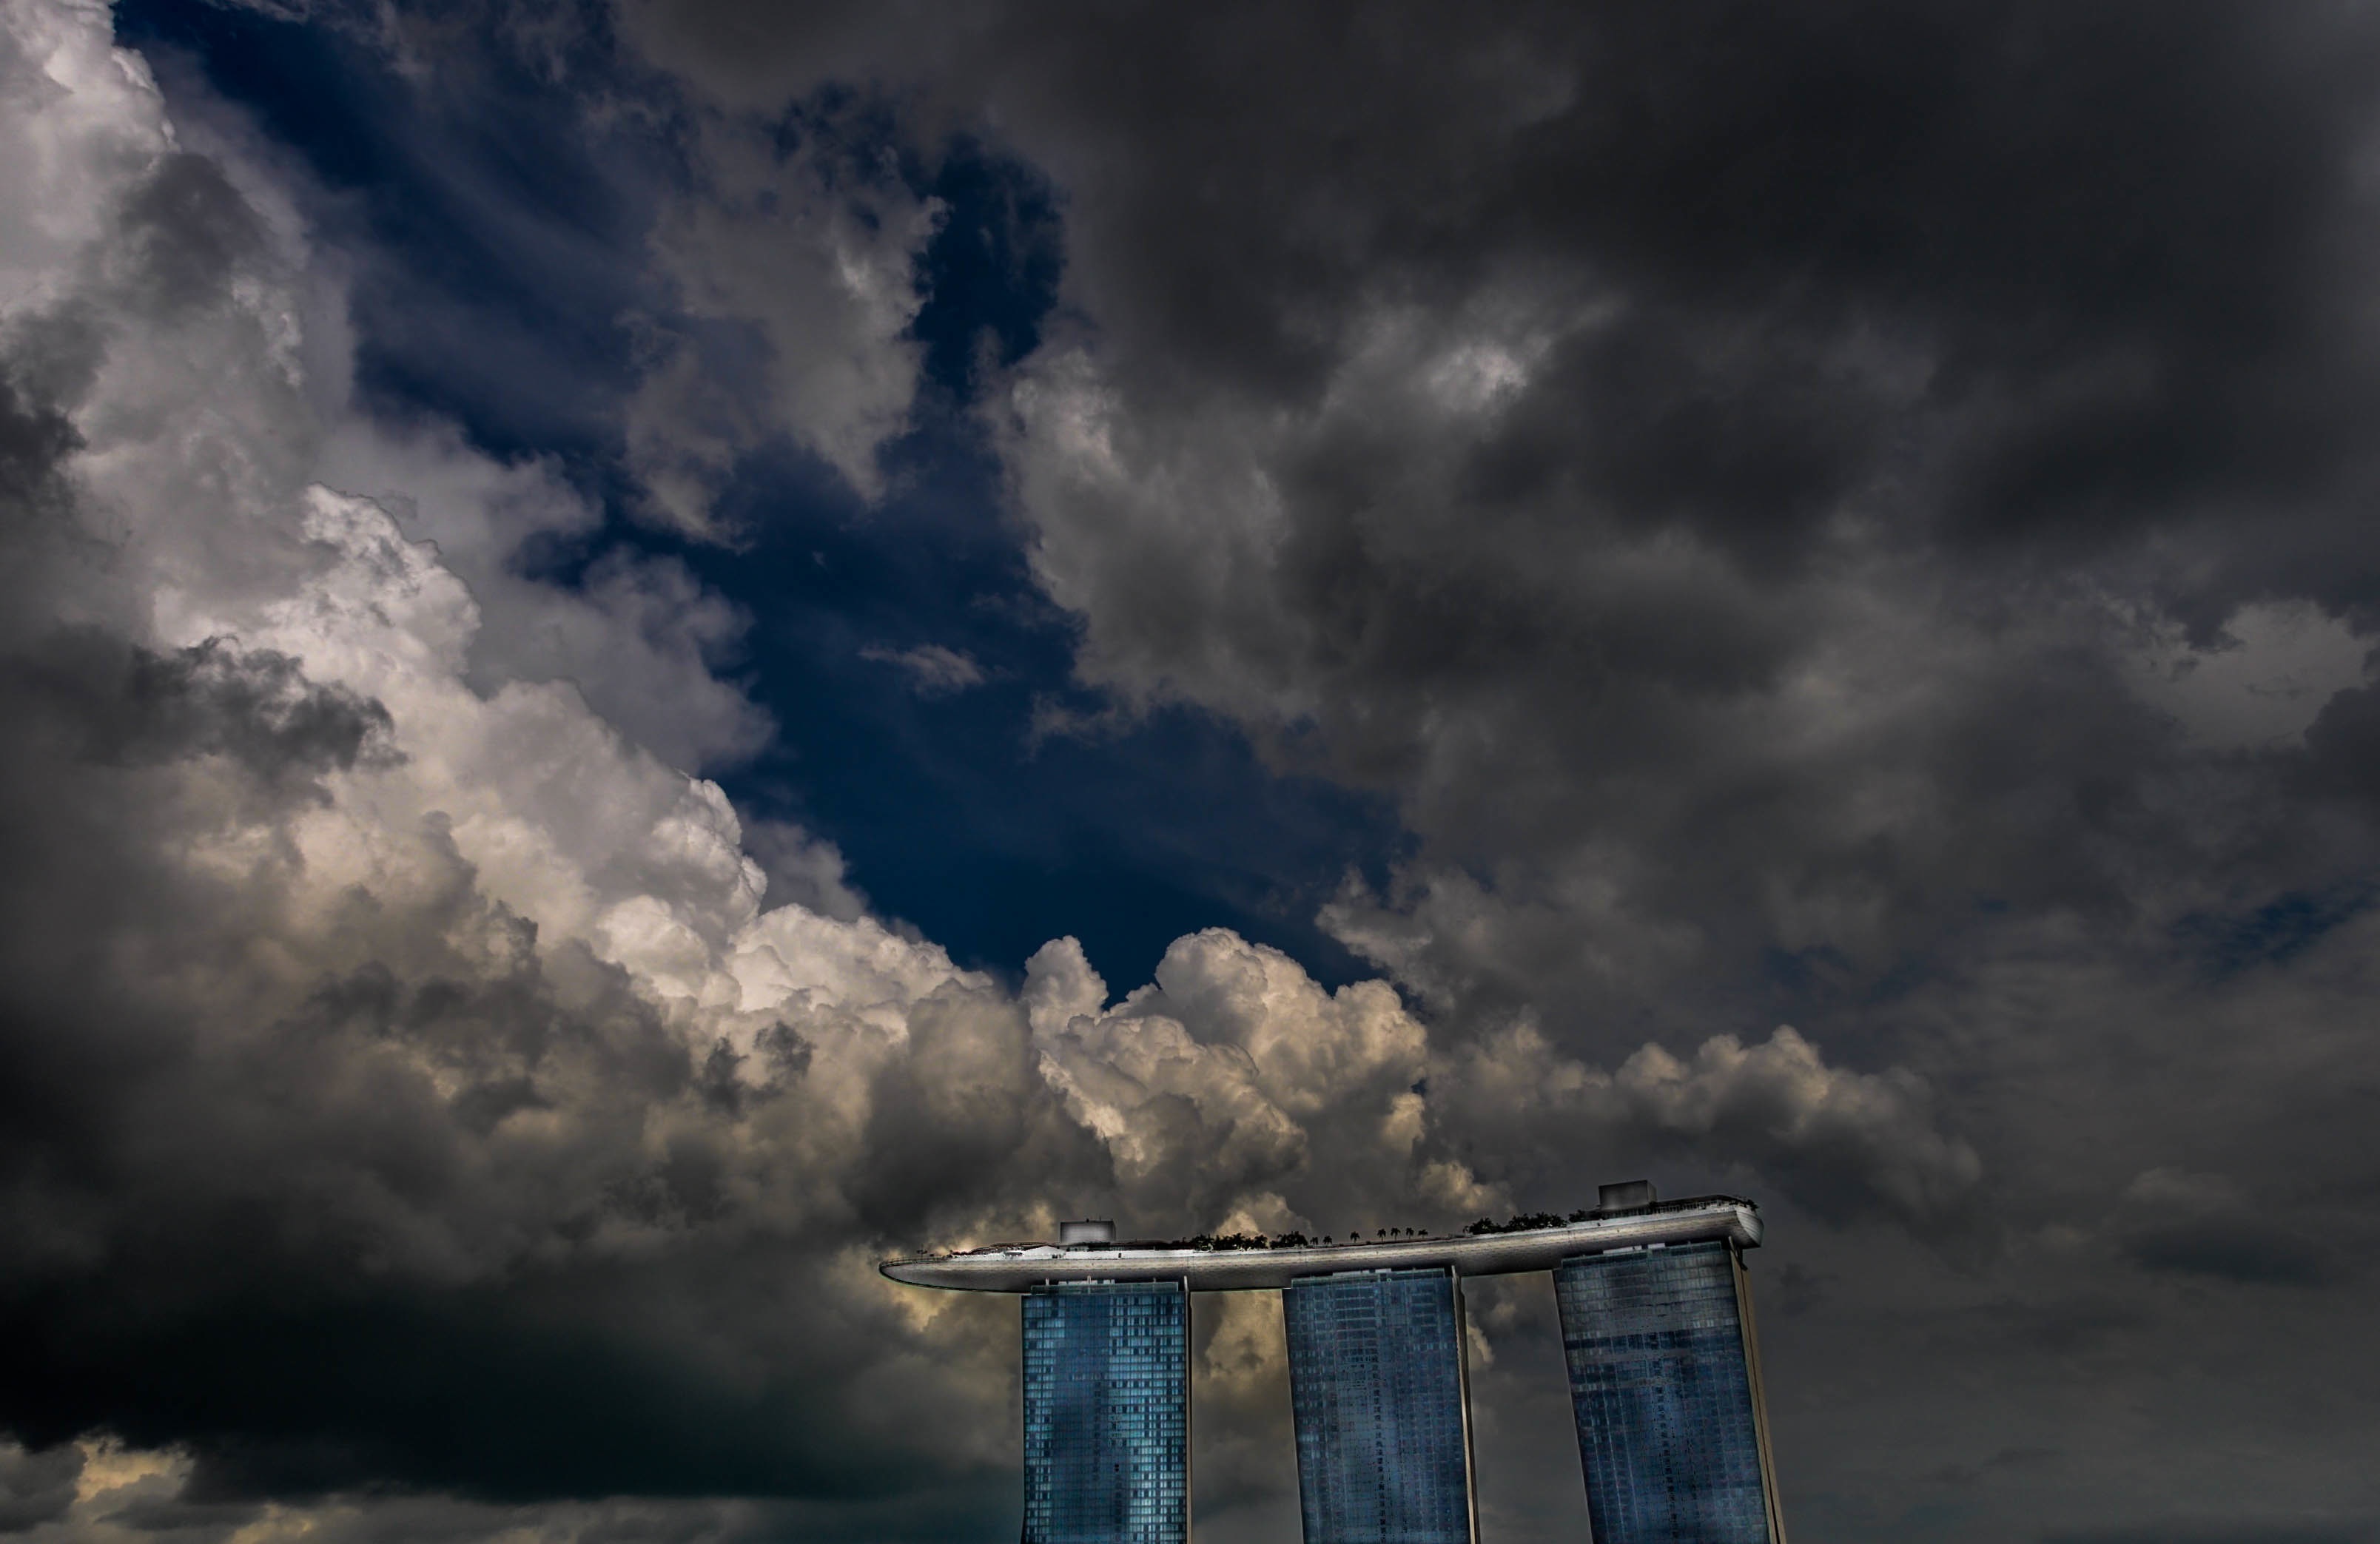
cloud, sky, sunlight, wind, atmosphere, dusk, evening, weather, storm, cumulus, darkness, thunder, thunderstorm, meteorological phenomenon, atmosphere of earth